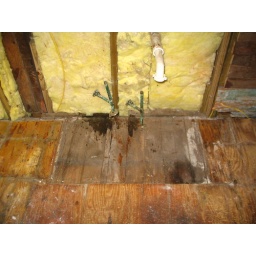
under the lineoleum - water damaged floor boards. We replaced this with treated plywood.